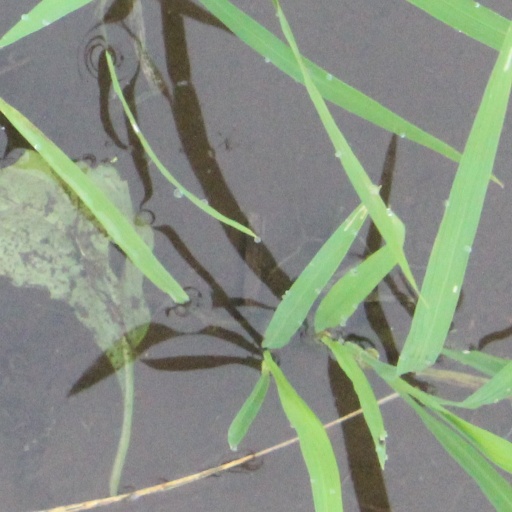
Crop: rice